David J. Mitchell

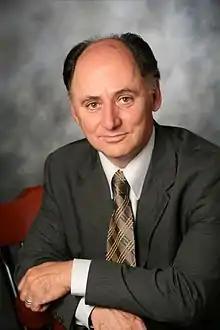

David Joseph Mitchell (born March 15, 1954) is a Canadian writer, former politician, university and college administrator, businessman and political commentator. He is a former President & CEO of the Public Policy Forum, an Ottawa-based NGO, which he abruptly left on August 20, 2015. His current position is Vice President, College Advancement and Chief External Relations Officer at Bow Valley College in Calgary, Alberta.